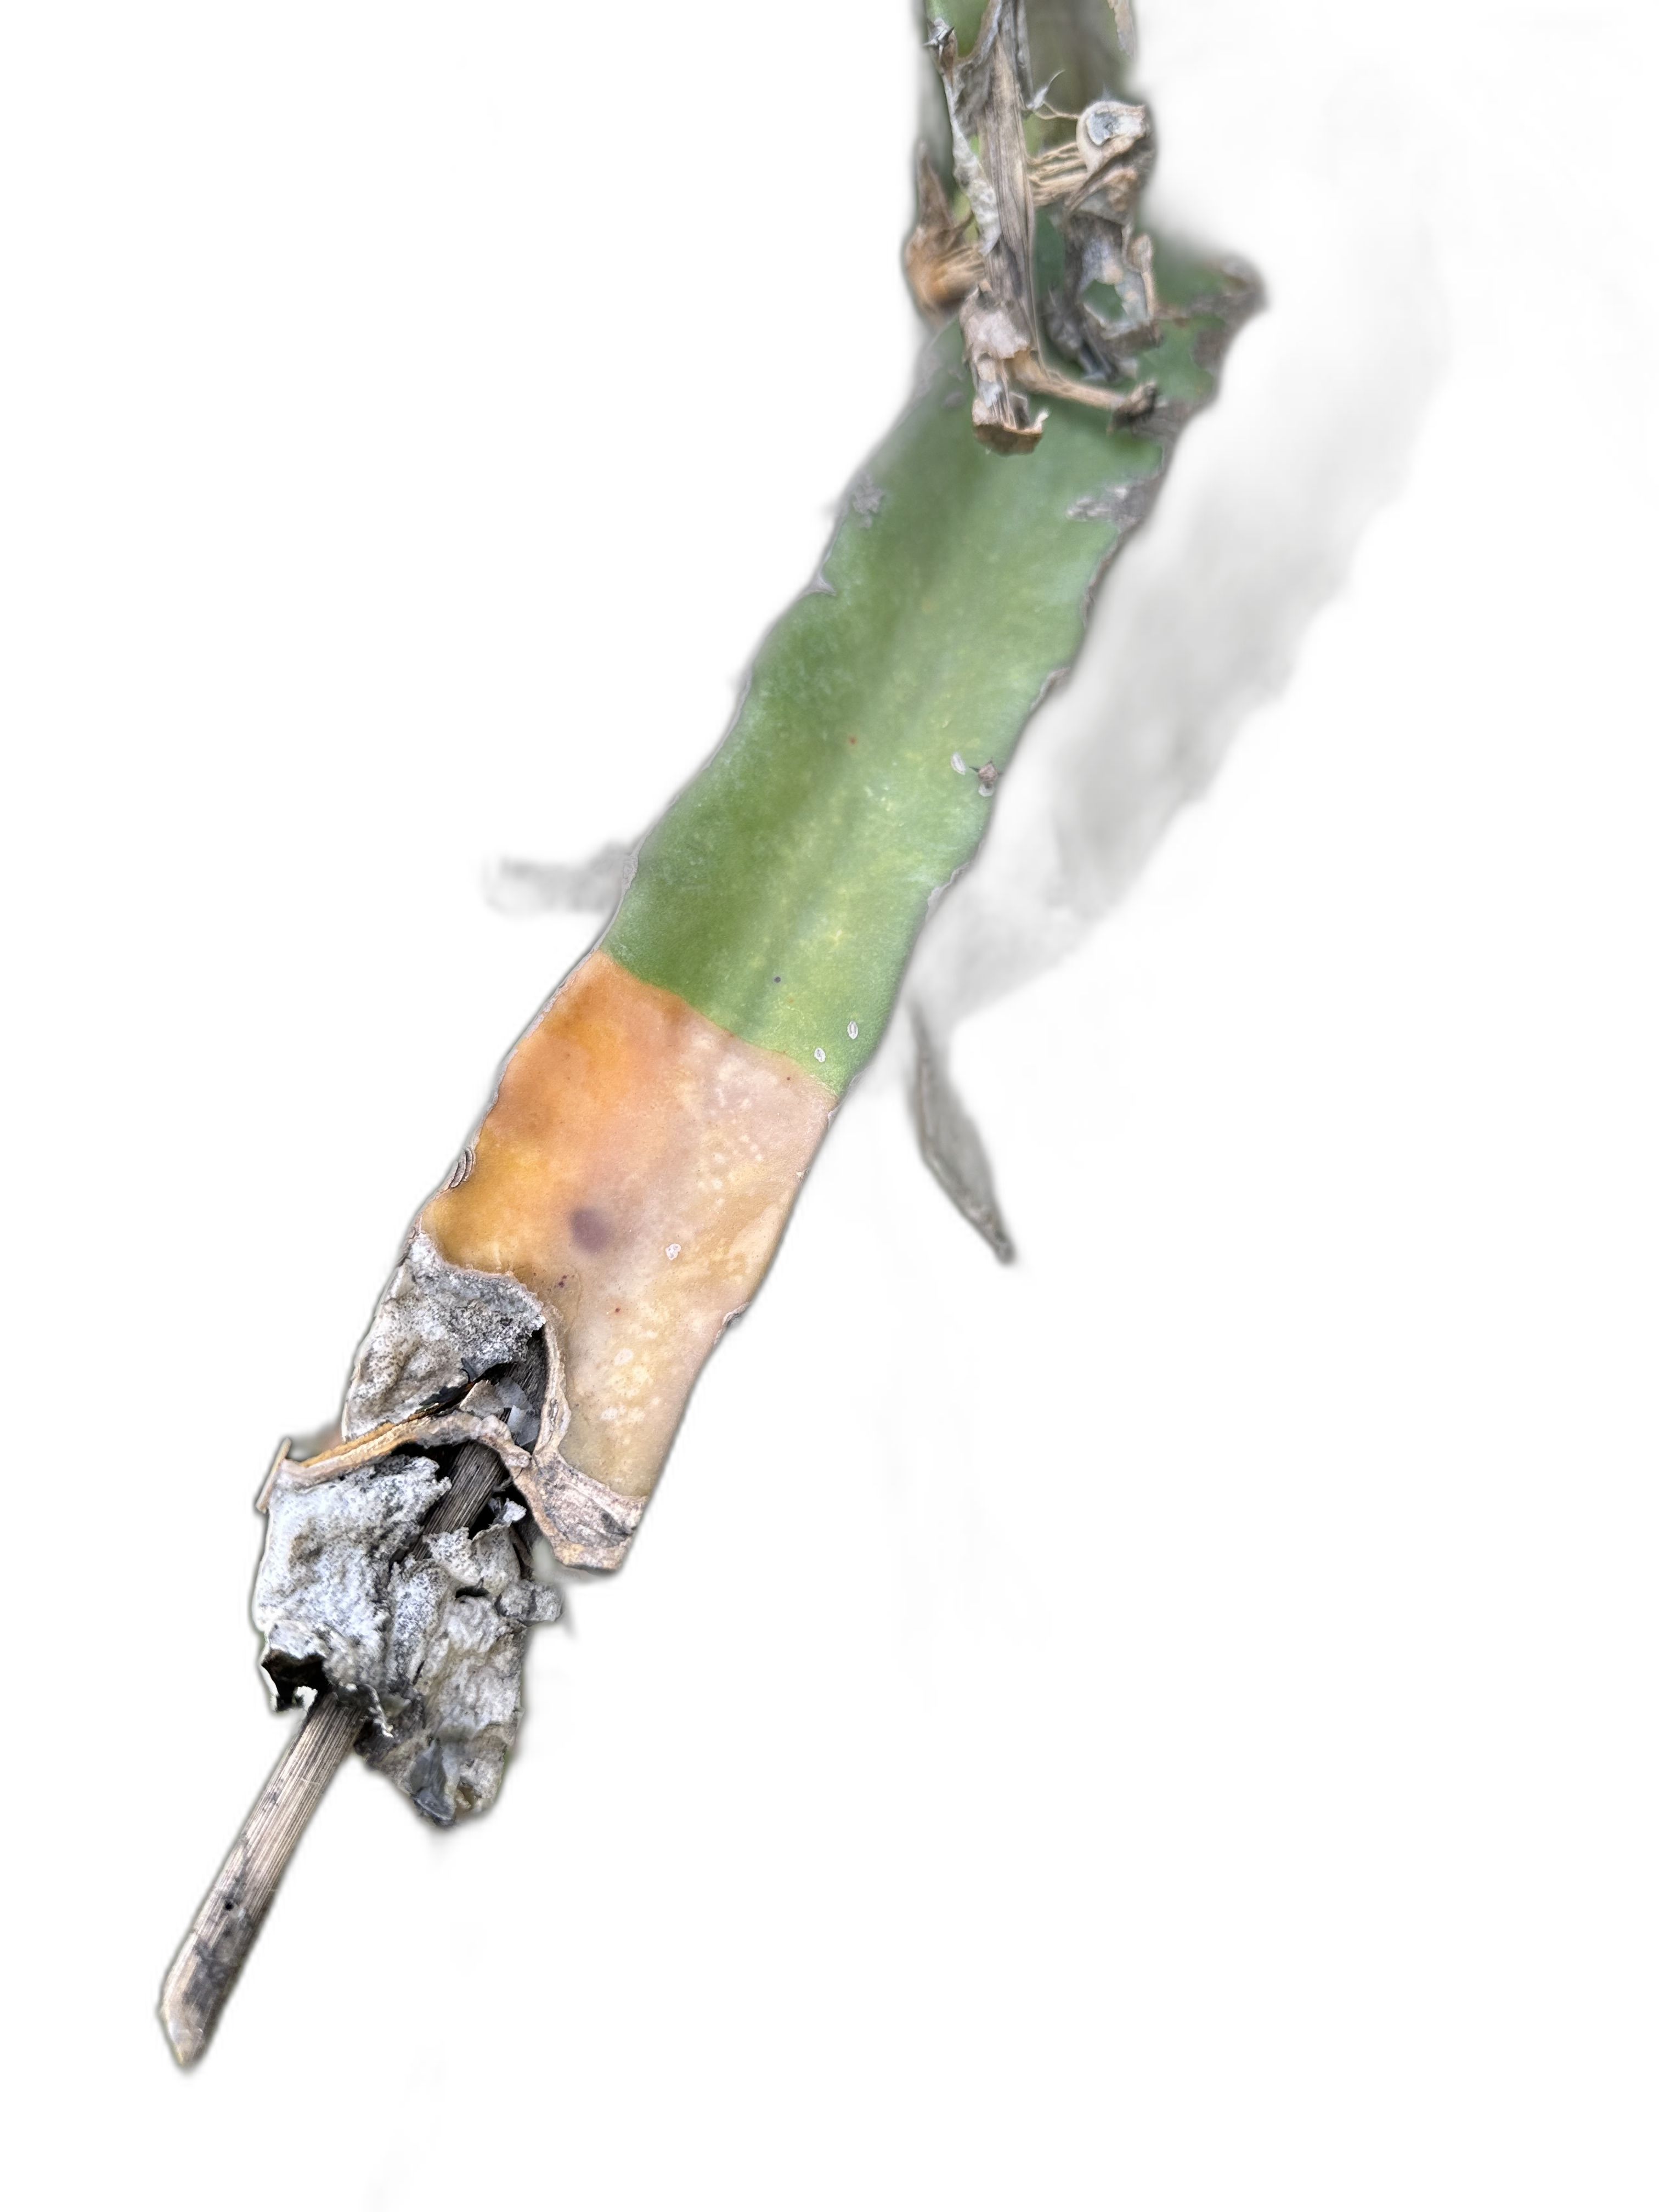
Label: Bad leaf